Vickers Wellington

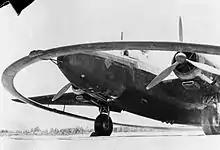
The 48 ft diameter magnetic coil on a Wellington DWI Mark II was used to detonate naval mines.

Defensive armament comprised the forward and tail turret gun positions, along with a retractable revolving ventral turret. Due to the high cruising speeds of the Wellington, it had been realised that fully enclosed turrets, as opposed to semi-enclosed or exposed turrets, would be necessary; the turrets were also power-operated to traverse with the speed and manoeuvrability necessary to keep up with the new generations of opposing fighter aircraft. The Vickers design put the gunner in a fixed seat behind the guns (a pair of .303 in (7.7 mm) Browning machine guns. ) which were mounted on a pillar with a Nash & Thompson control unit, and fired through a moving slot in the framed canopy. Although roomy, there were problems with malfunctions and poor gunnery and Vickers were given a directive by the Air Staff to replace them. At the same time a development contract was placed with Nash & Thompson for a turret that could be used for both front and rear positions. The resulting FN.5 was also used on Short Stirling and Avro Manchester